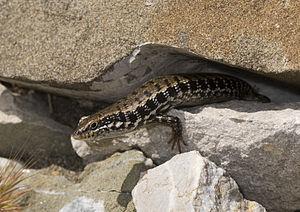
Trachylepis aurata est une espèce de sauriens de la famille des Scincidae.